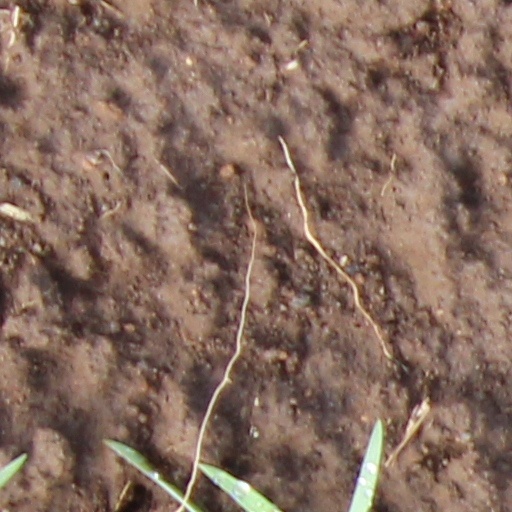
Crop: wheat